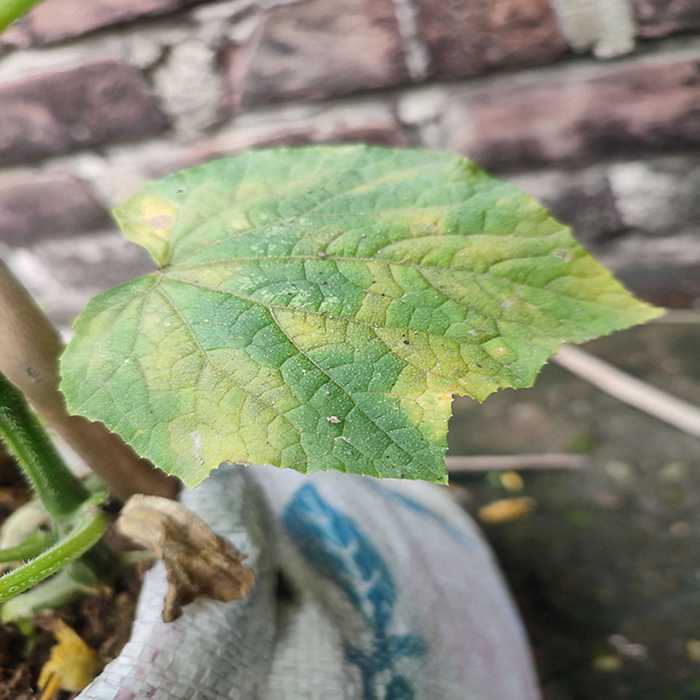
Plant: Cucumber
Label: Downy mildew